Al-Kamil

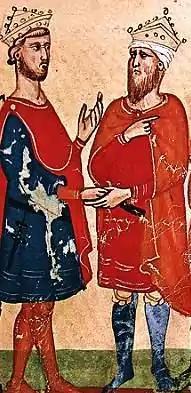
Al-Kamil (right) meeting Frederick II, in a mid 14th century manuscript of the "Nuova Cronica"

Al-Kamil made many offers of peace to the Crusaders, all of which were rejected, due to the influence of the papal legate Pelagius. He offered to return Jerusalem and rebuild its walls (which his brother had torn down earlier in the year), and to return the True Cross (which he probably did not have). At one point he even met with Francis of Assisi, who had accompanied the crusade. Their meeting became a subject for painters like Giotto, Taddeo di Bartolo and Taddeo Gaddi.